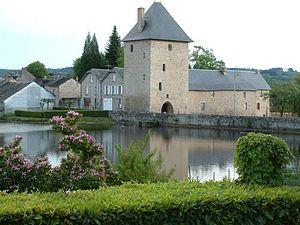
Tour de Peyrat-le-Château
Peyrat-le-Château est une commune française située dans le département de la Haute-Vienne en région Nouvelle-Aquitaine.
Cet article recense les monuments historiques de la Haute-Vienne, en France.